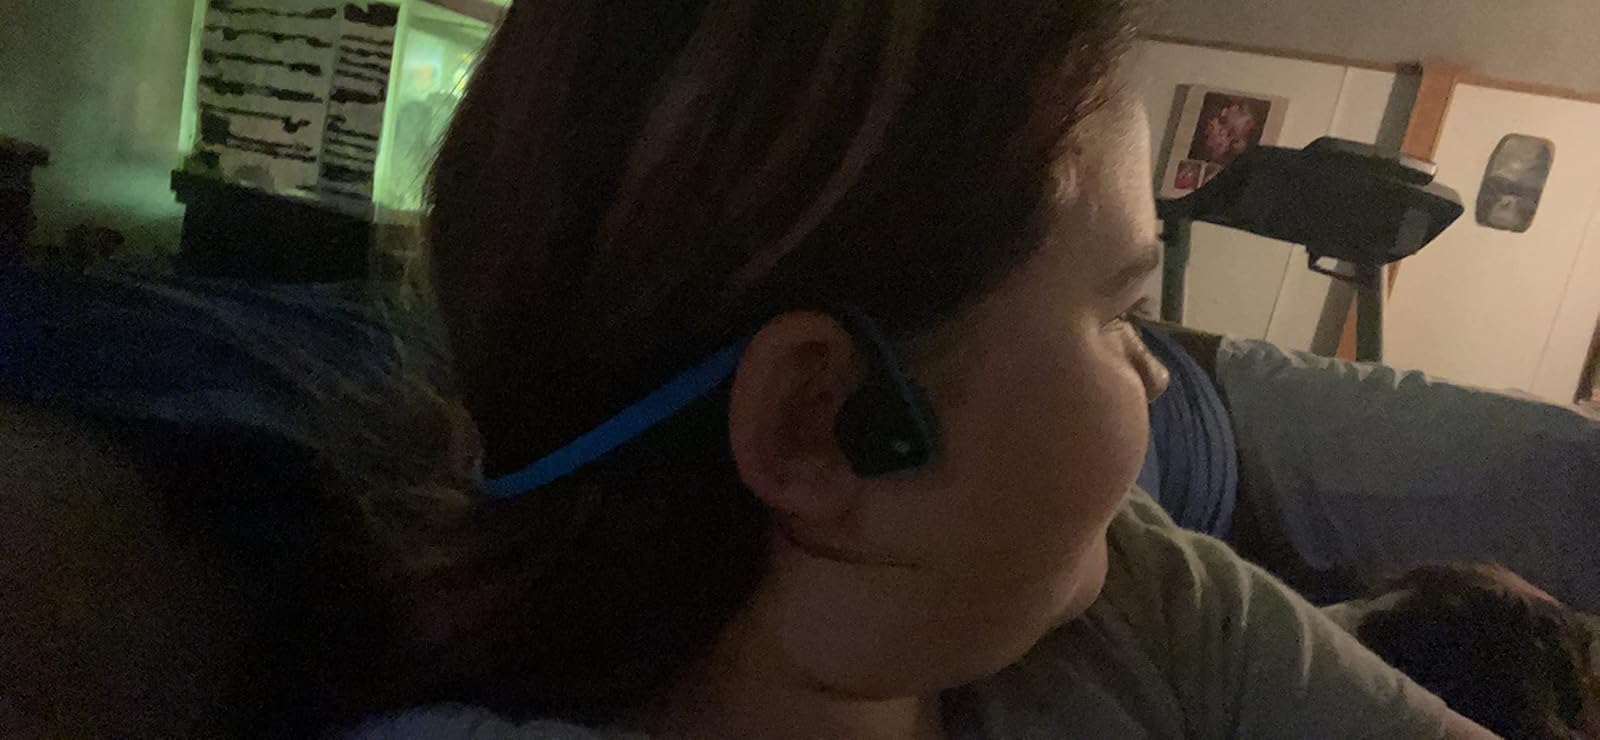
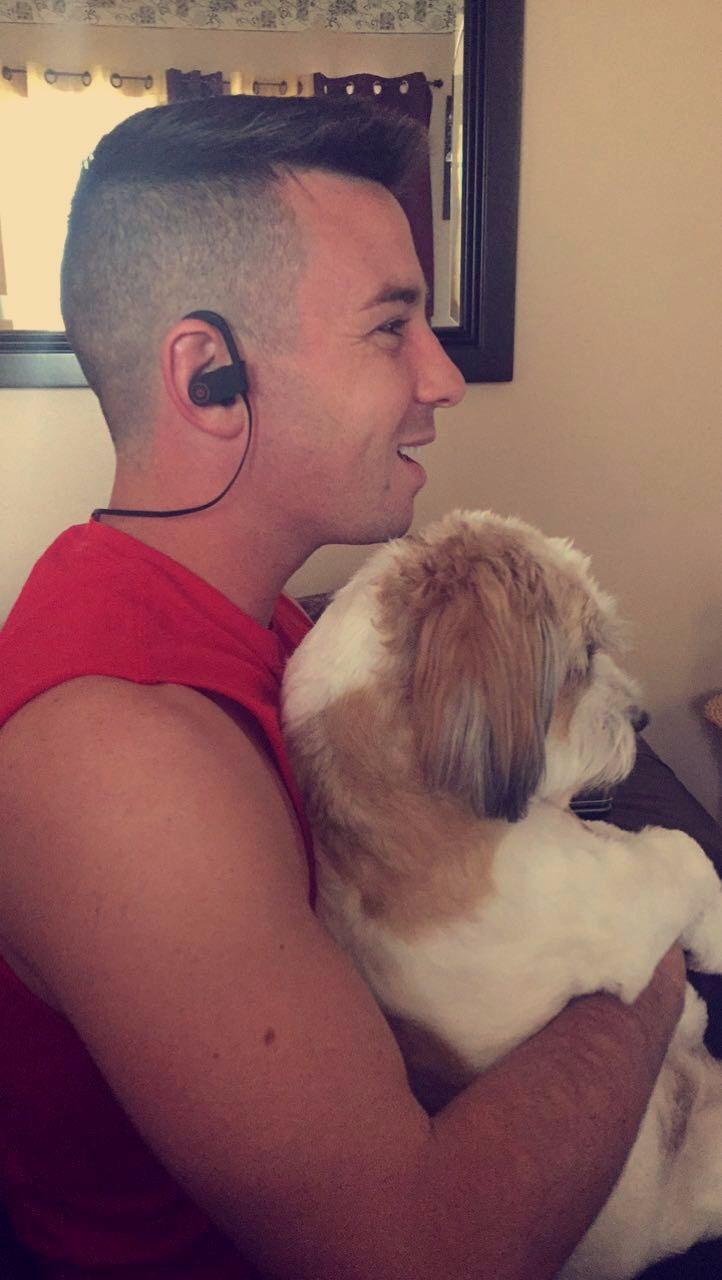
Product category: headphones
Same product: no